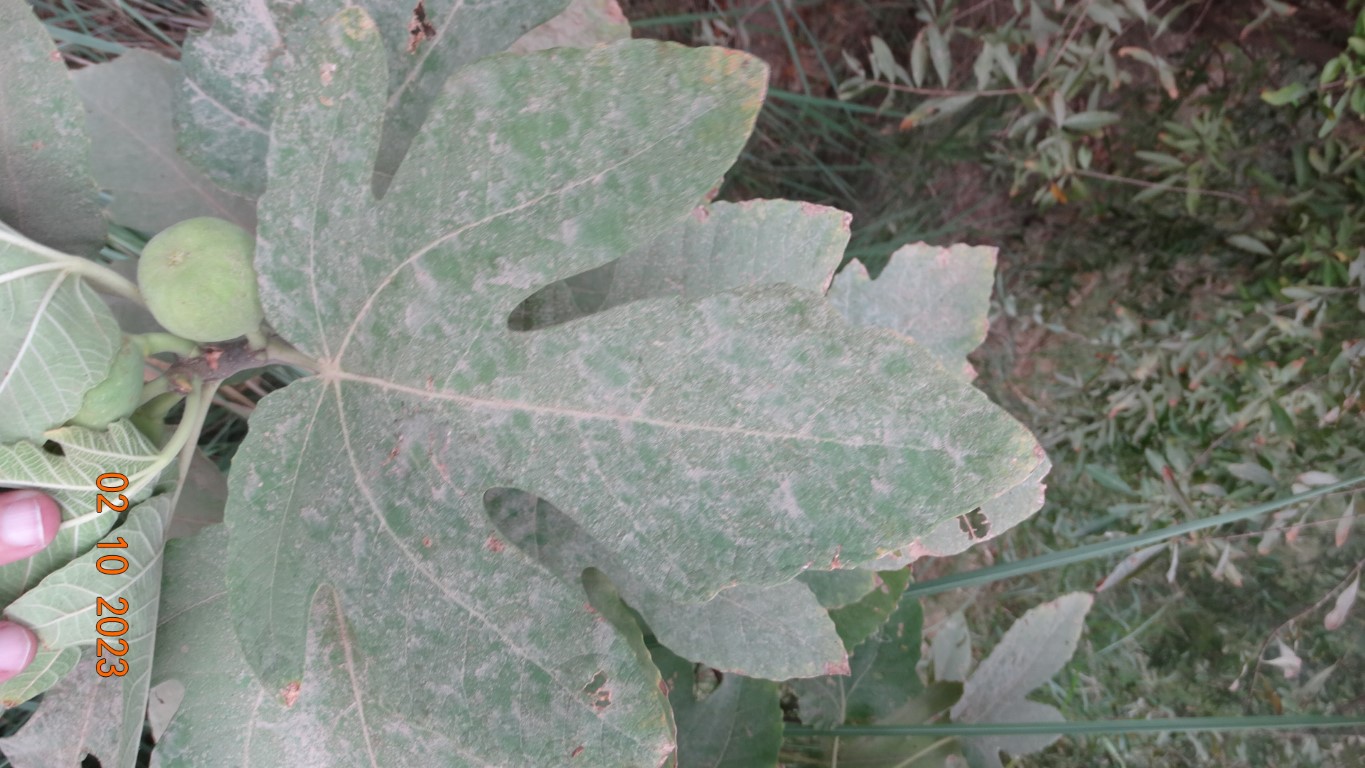
Label: healthy